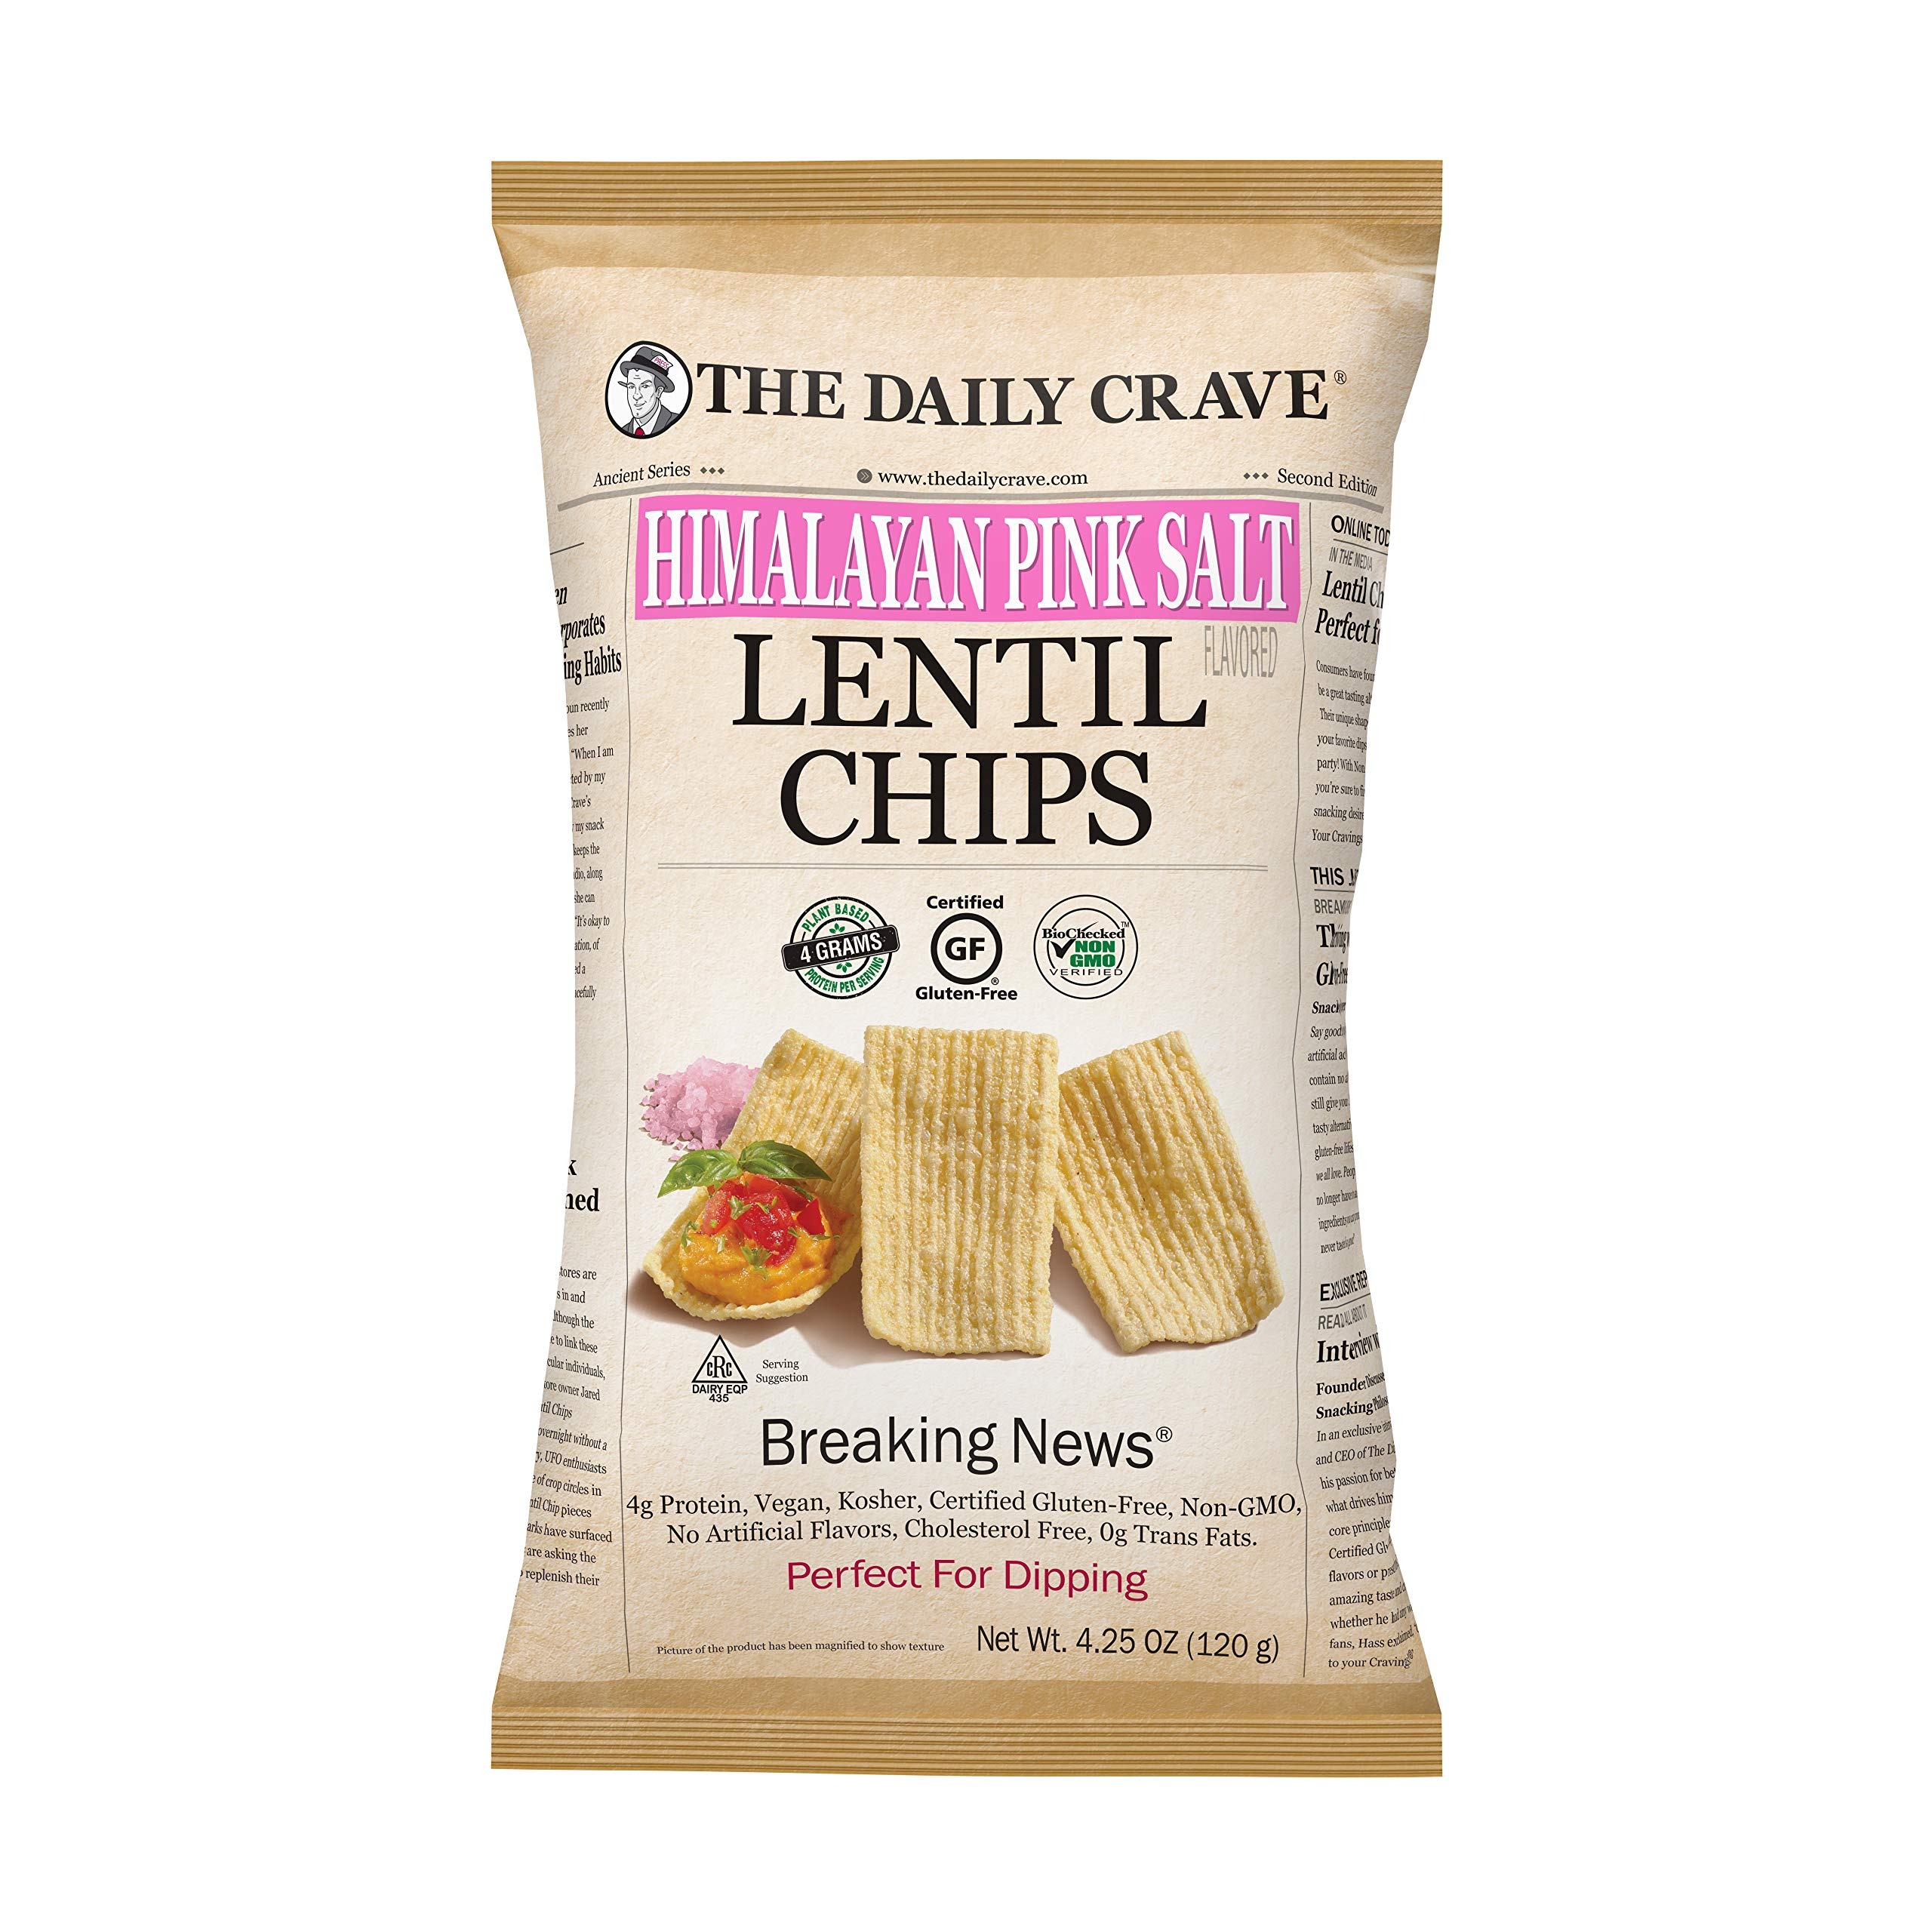
Item Name: The Daily Crave Himalayan Pink Salt Lentil Chips, 4.25 Oz (Pack Of 8) 4 G Protein, Gluten-Free, Non-Gmo, Kosher, Crunchy
Bullet Point 1: CONTAINS 8 – 4.25oz bags
Bullet Point 2: THE DAILY CRAVE HIMALAYAN PINK SALT LENTIL CHIPS - The light flavor of ancient grains in these Lentil Chips tastes outstanding on its own and also provides the perfect base for your favorite dip. As we like to say, these are Perfect for Dipping!
Bullet Point 3: CHASE YOUR CRAVINGS - We believe that snacks must be delicious, crunchy and flavorful, while using the best and cleanest ingredients possible to achieve higher nutritional value. Trans fat is zero
Bullet Point 4: SO, COME ALONG and chase your cravings with us.
Value: 34.0
Unit: Ounce

Price: 28.685